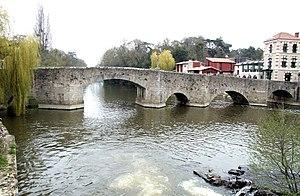
Clisson - Pont de la Vallée
Le pont de la Vallée est un pont en maçonnerie existant au XVIIIᵉ siècle avec tablier en bois, franchissant la Sèvre Nantaise à Clisson, en France.
Cet article recense les monuments historiques français classés en 1922.
Cet article recense les monuments historiques en Loire-Atlantique, en France, répertoriés sur la base Mérimée.